Shadrach Roundy

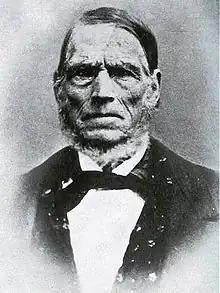

Shadrach Roundy (January 1, 1789 – July 4, 1872) was an early Latter Day Saint leader born in Rockingham, Vermont. Roundy was the second oldest (59) member of Brigham Young's Company, which arrived in the Salt Lake Valley in 1847, and was one of the advance party which arrived in the valley ahead of the main party in order to start planting crops. He was one of the three men who, on July 23, 1847, were the first Mormon pioneers recorded to plow soil in what became Utah. He is also mentioned in and was a bodyguard of Joseph Smith.